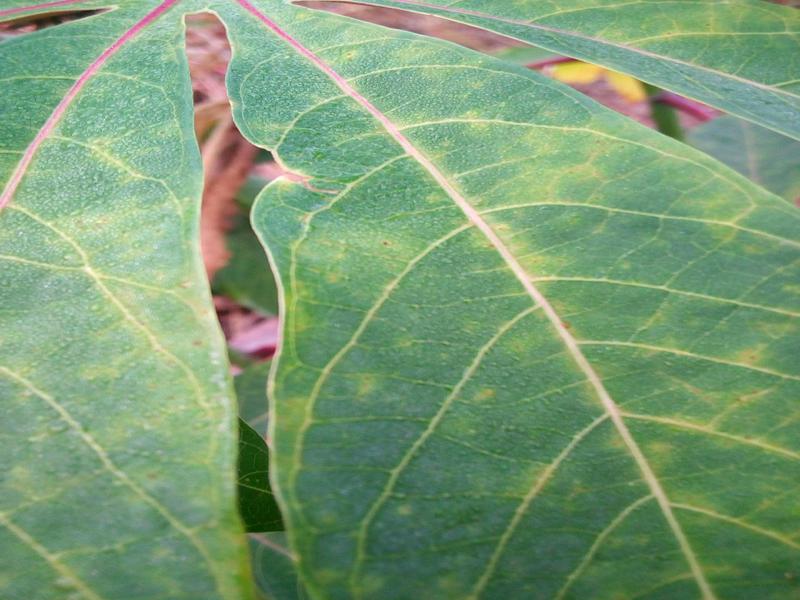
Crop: cassava
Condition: brown_streak_disease